Biblioteca Marciana

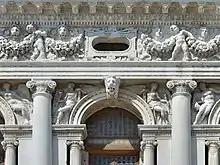
Detail of the façade, upper floor

Work was suspended following the Ottoman–Venetian War (1537–1540) due to lack of funding but resumed in 1543. The next year, 1544, the rest of the Pellegrino hostelry was torn down, followed by the Rizza. On 18 December 1545, the heavy masonry vault collapsed. In the subsequent enquiry, Sansovino claimed that workmen had prematurely removed the temporary wooden supports before the concrete had set and that a galley in the basin of Saint Mark, firing her cannon as a salute, had shaken the building. Nevertheless, the architect was sentenced to personally repay the cost of the damage, which took him 20 years. Further, his stipend was suspended until 1547. As a consequence of the collapse, the design was modified with a lighter wooden structure to support the roof.